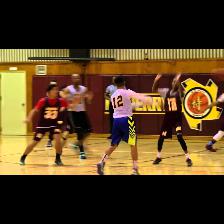
Label: Human